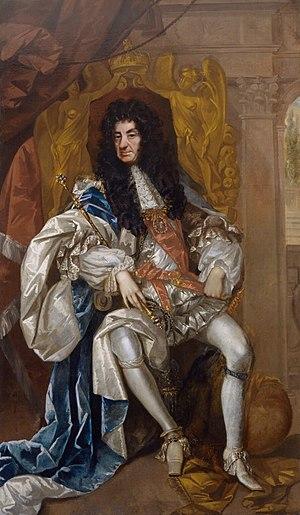
La Restauration anglaise est un épisode de l’histoire de l'Angleterre qui débute en 1660 lorsque la monarchie fut restaurée sous le règne de Charles II, après la première révolution anglaise et l'interrègne anglais et s'achève en 1688 avec la Glorieuse Révolution. Le terme de Restauration peut désigner les événements ayant mené au retour du roi, mais aussi la période couvrant les règnes de Charles II et Jacques II.